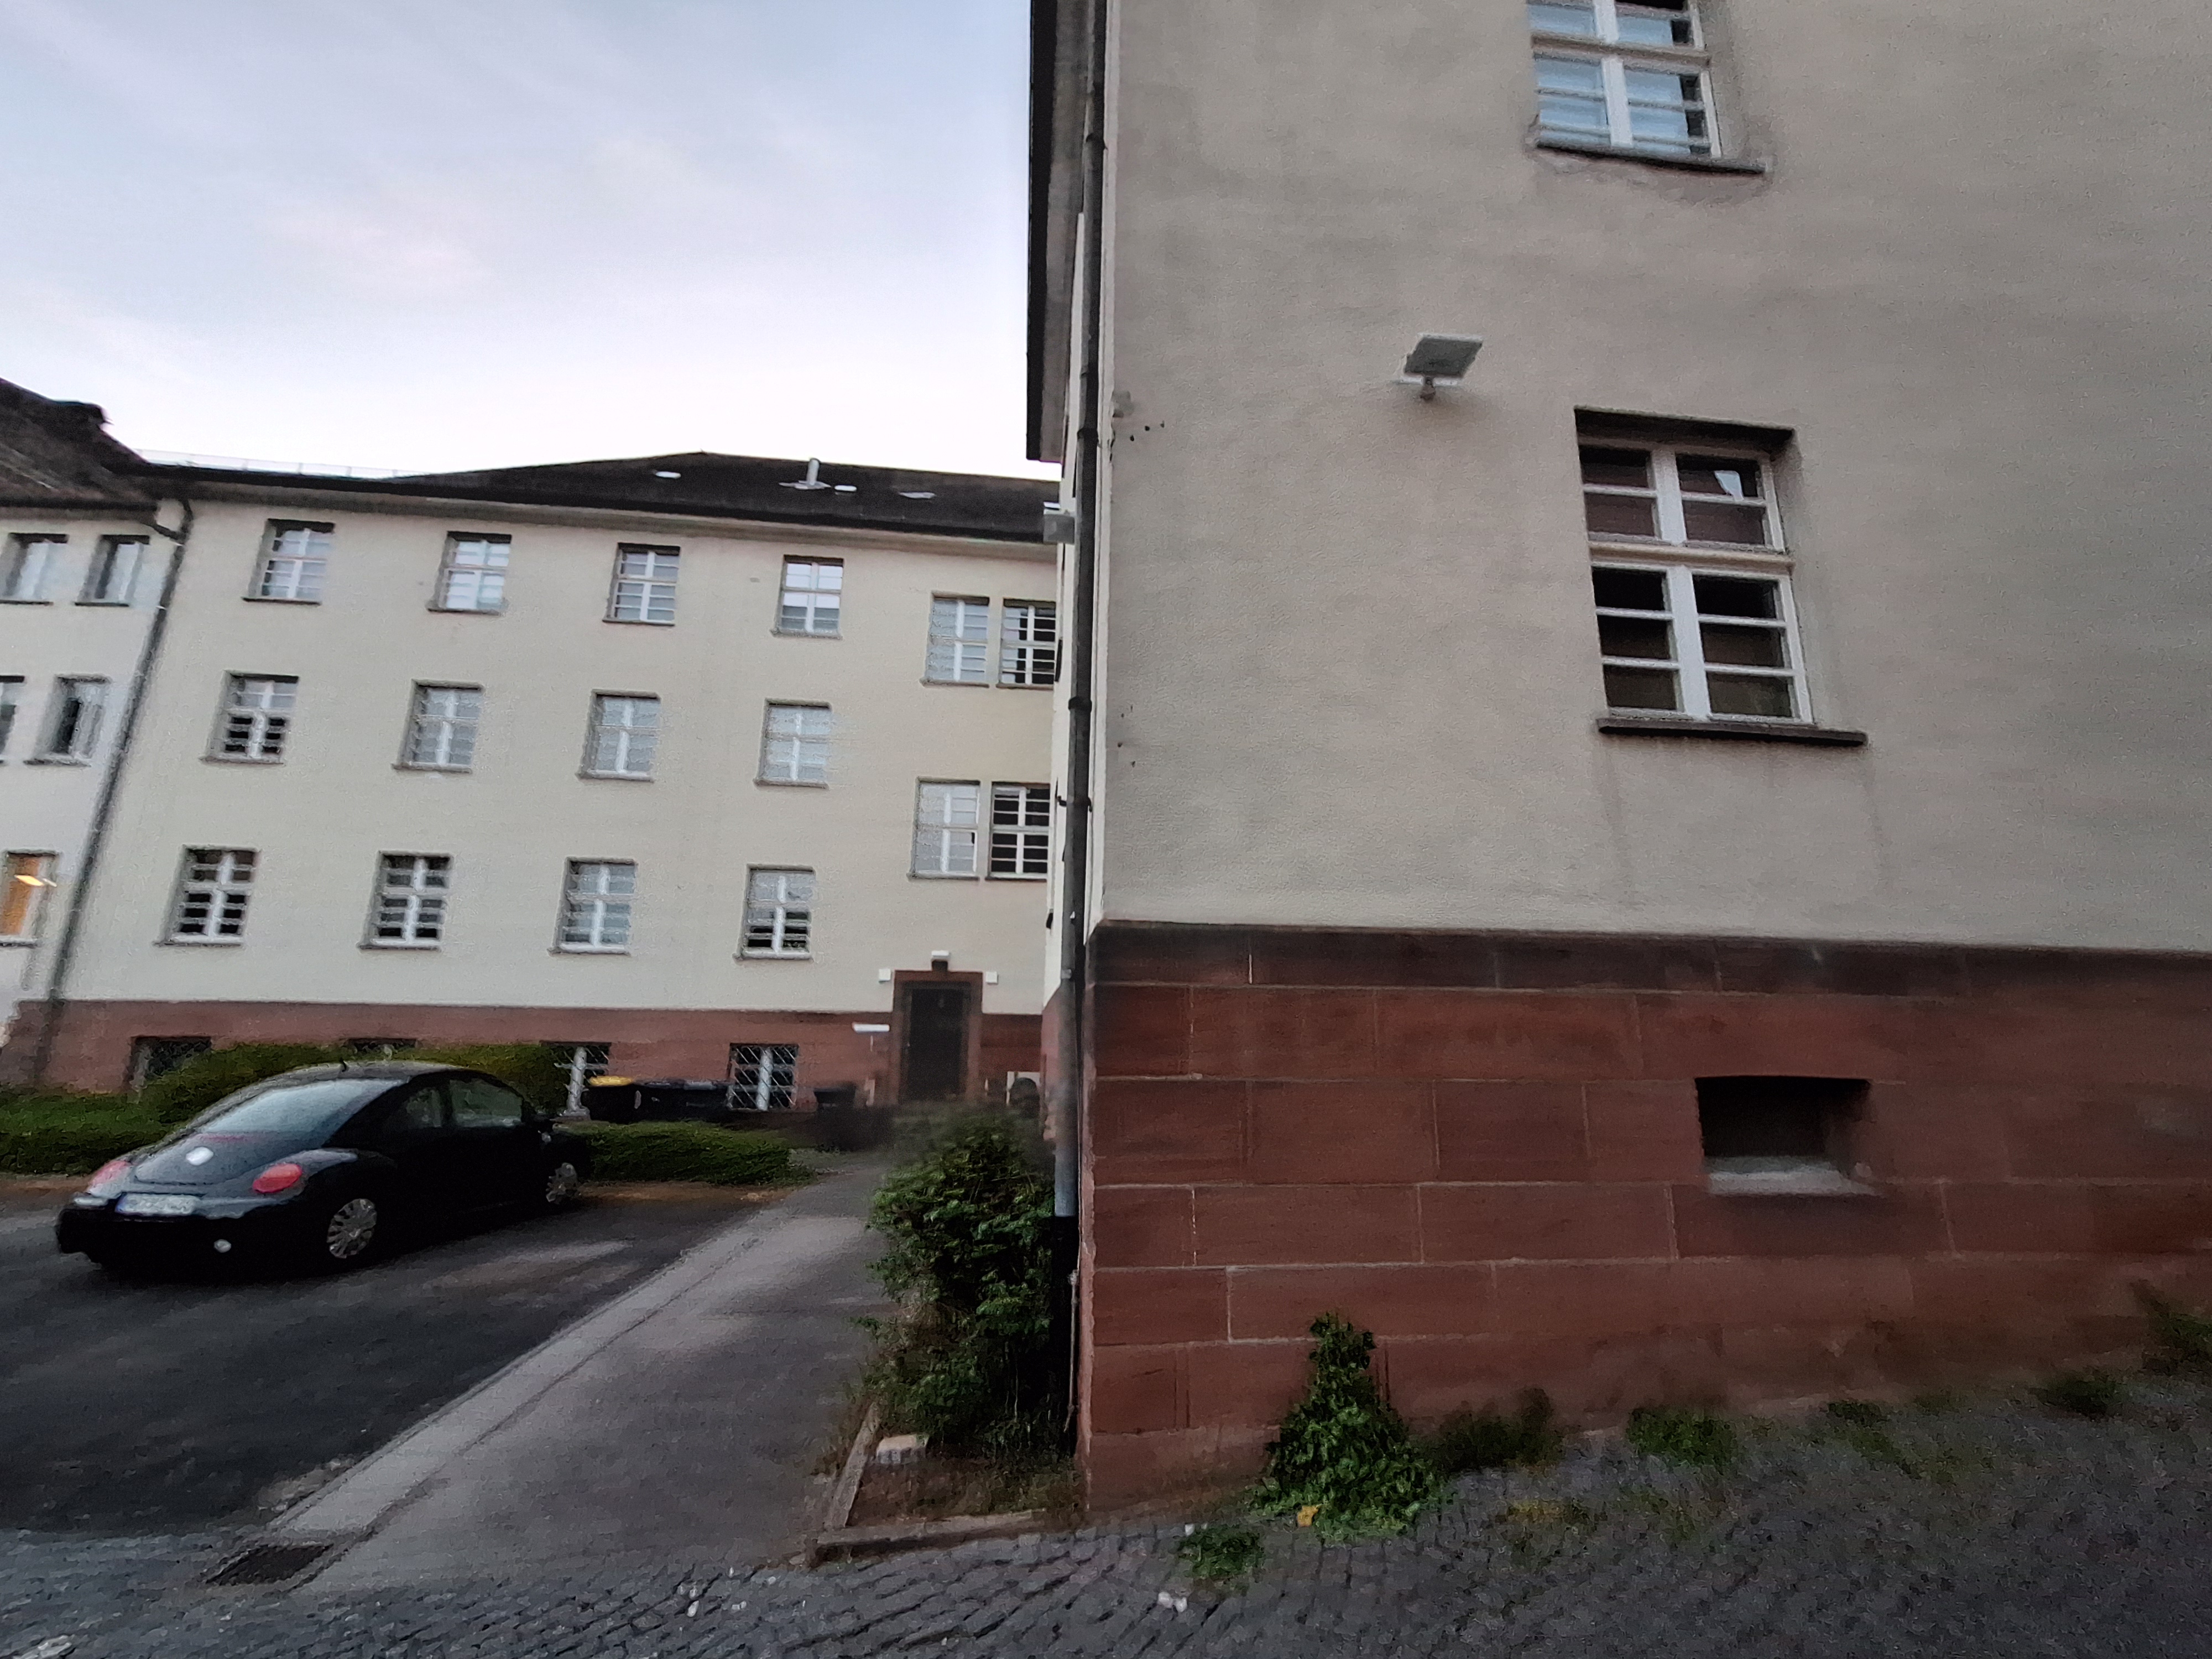
Building: Biegenstraße 9